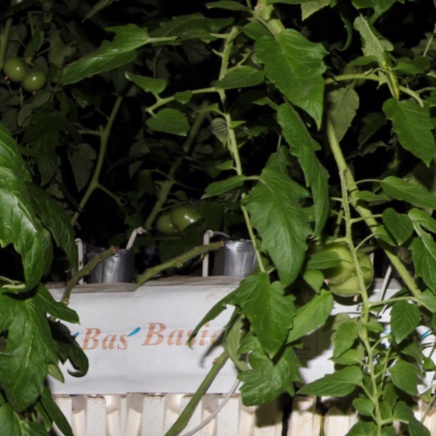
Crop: tomato